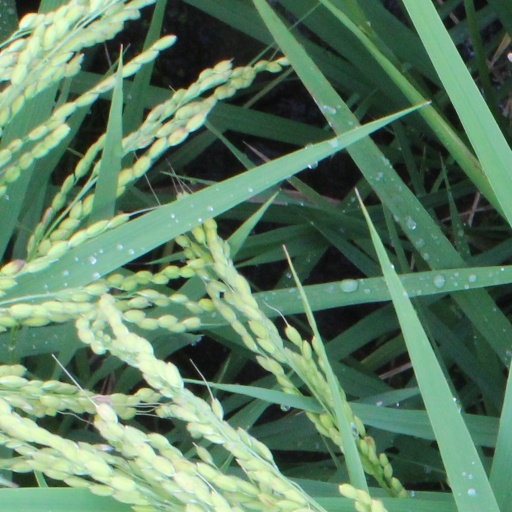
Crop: rice